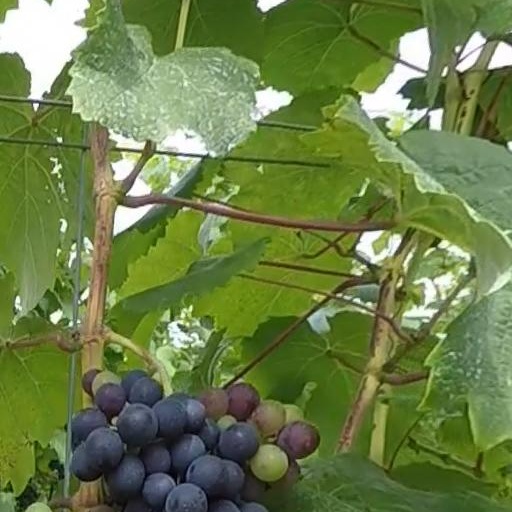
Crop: grape